Port Charlotte distillery

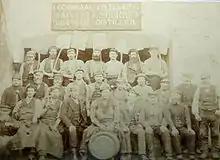
Employees of the distillery in the 2nd half of the 19th century

Port Charlotte Distillery was a purpose-built distillery, founded in 1829 when it was operated by Colin Campbell. In 1831 McLennan & Grant took over for 1 year. George McLennan continued until 1835 when he was declared bankrupt. It was then operated by Walter Graham around 1837. Later the distillery was owned by Hector Henderson and James Lamont of "Henderson, Lamont and Company" until 1852 when they went bankrupt. The lease was sold on with 29 years left for £750. It then operated as the Rhins Distillery & company with John McLennan in charge until 1855.